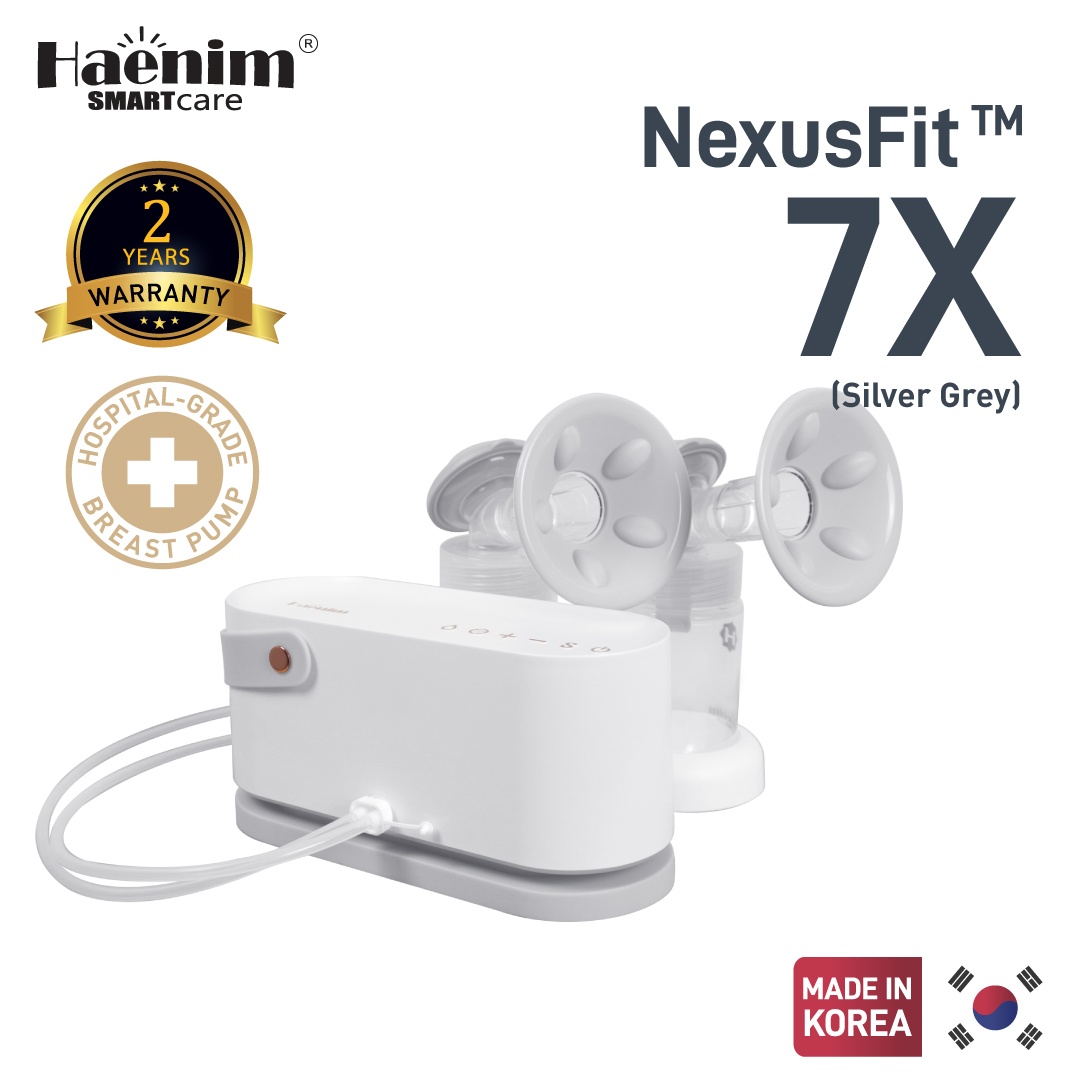
Haenim NexusFit™ 7X  (Silver Grey) Handy Electric Breast Pump
Modern, stylish and most handy hospital grade pump Efficient, soft and quick double pumping (Closed System). Easily switch between single and double pump with EasySwitch Connector Comes with handy beautiful silicone straps to bring along anywhere With new MUTE FUNCTION that allow to mute button sound & silence noise level at <50db gives a calm night pumping session 15 different expression levels to adjust suction with 6 speed cycles. Have 5 massage levels yet gives smooth function with adjustable 5 speed cycles Very suitable to pump at night by using adjustable brightness of LED night light. Memory setting allow you to pump that meet precisely to your need. The pump can be use over 3 hours non-stop after fully charged using its own adapters Provide Pause mode to allow mummy to take break for a session Complete with NexusFit™ Breastpump Accessories (2 sets): Made as a single silicone and plastic component Material quality improved for both silicone valve and silicone diaphragm Comes with one size that can fit from 20 - 32 mm of nipple sizes The inner pump body part designed to prevent back flow effectively Flexibility tubing direction suitable for hands free pumping Compact pump body design, easy to store Ergonomic design to allow pumping session at more comfortable position Specially patented breast shield provides equal pressure throughout pumping, resulting in lowering the pain and increase the soothe factor. Easy to clean & storage. Available in FOUR colors: Silver Grey, White Ivory, Peacock Green & Sakura Pink Made in KOREA Two (2) Year Warranty
Brand: Babyken Singapore
Category: Baby & Toddler > Nursing & Feeding > Breast Pumps